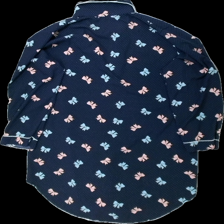
View: back
Type: Top
Category: Ladies
Brand: Not in the list
Brand text on label: Hello kitty
Colors: Blue, White, Pink, Brown
Material: 100% polyester
Pattern: Dots
Cut: Regular
Season: All
Price range: <50
Recommended usage: Reuse
Description: pjamas tröja